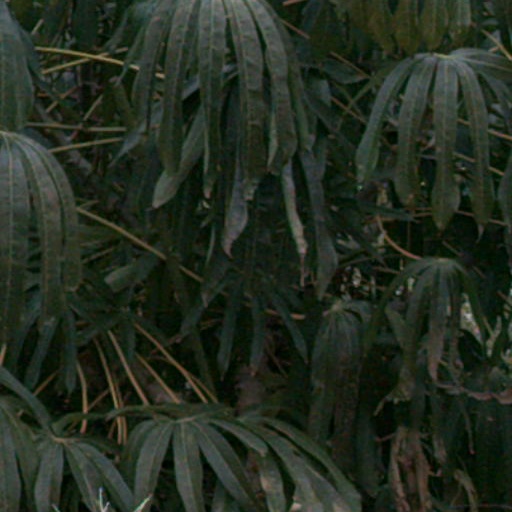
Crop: cassava